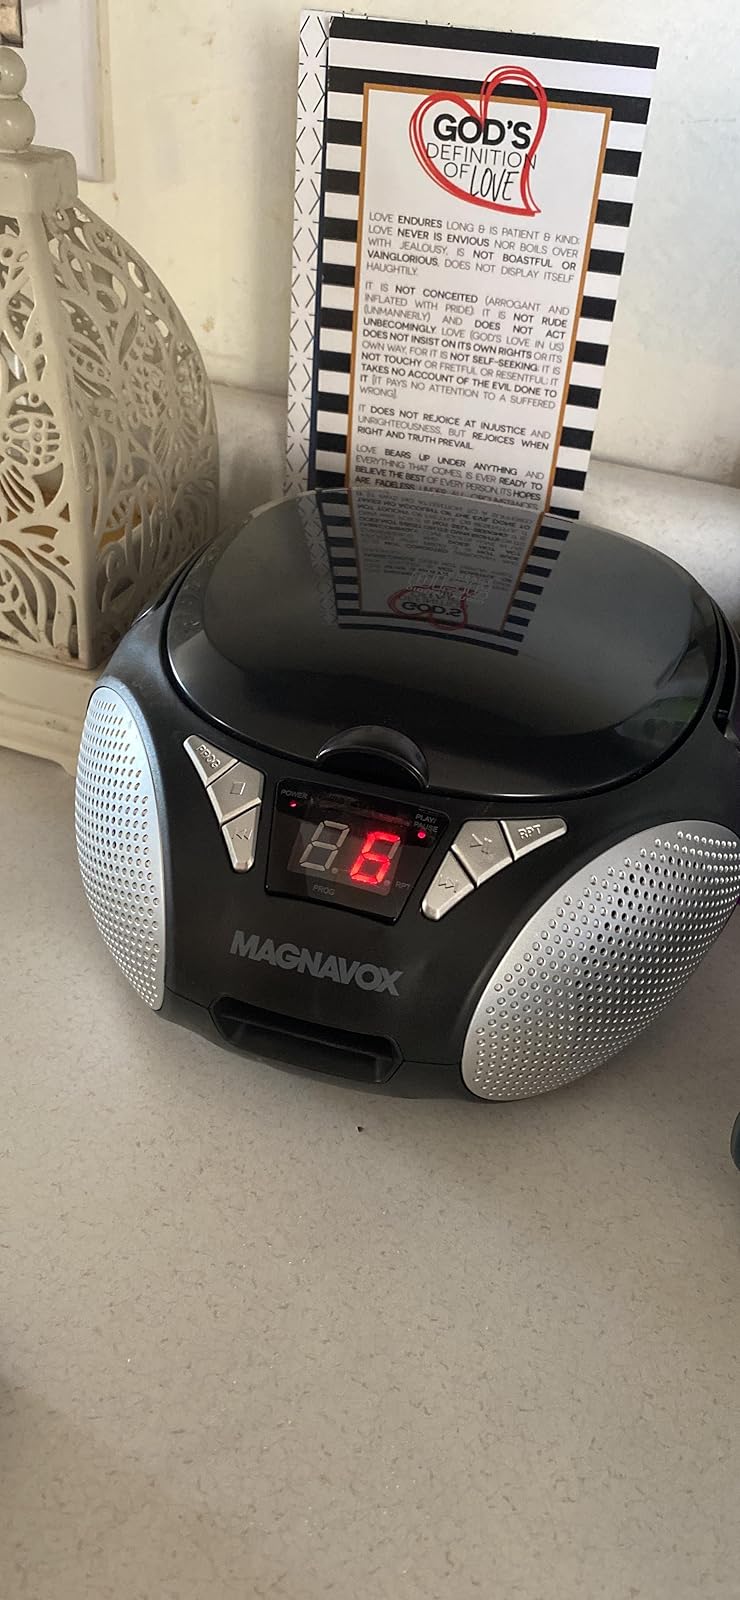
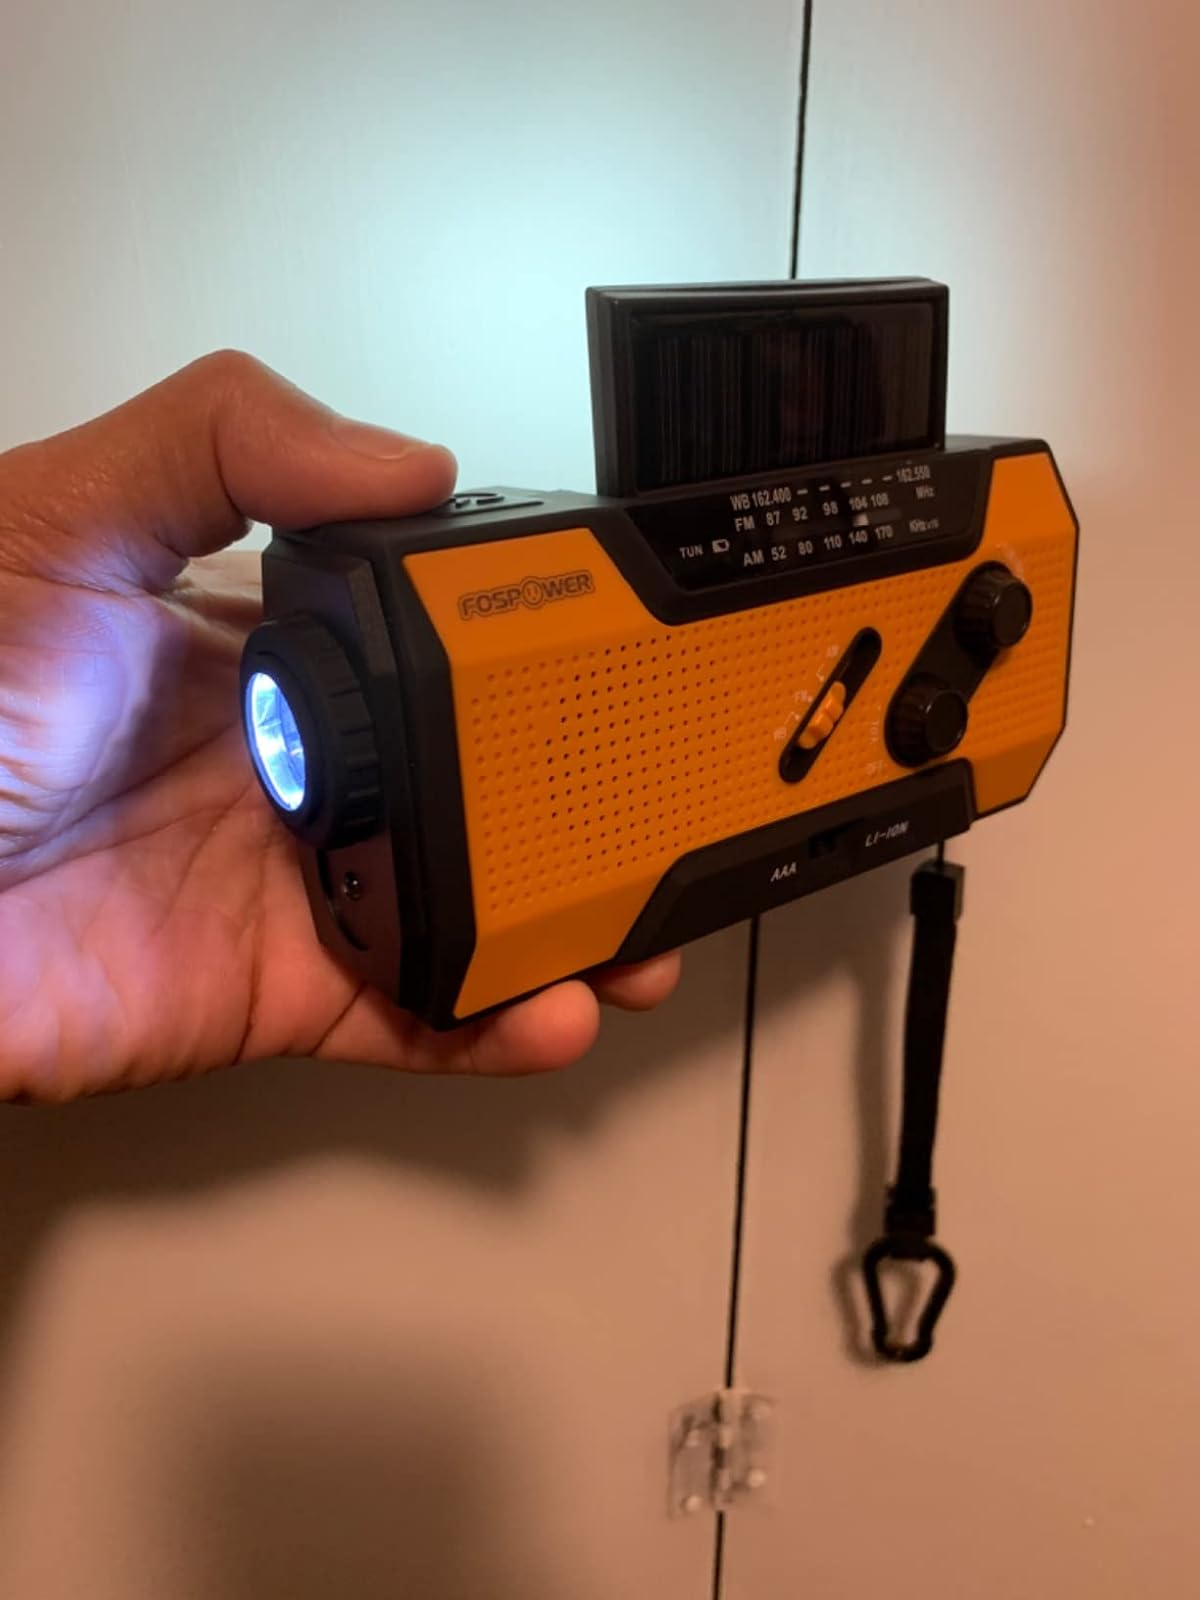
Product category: radio
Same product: no